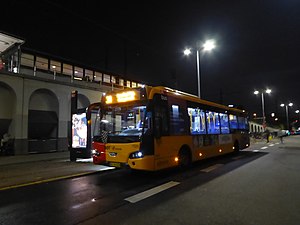
Linje 3A / Historie / Nedlæggelsen
Den sidste linje 3A før afgang fra Nordhavn Station.
Linje 3A var en buslinje i København mellem Nordhavn st. og Kongens Enghave, Valbyparken. Linjen var en del af Movias A-busnet og var udliciteret til Umove, der drev linjen fra sit garageanlæg i Glostrup. Med ca. 5 mio. passagerer i 2018 var den en af de mest benyttede af Movias buslinjer. Linjen var en tværlinje, der krydsede en række andre linjer både en og to gange undervejs. Undervejs betjente den Østerbro, Nørrebro, Frederiksberg og Vesterbro.